Bridlington

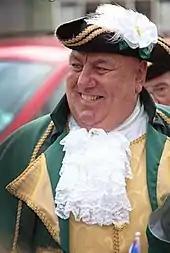
Town Crier David Hinde of Bempton

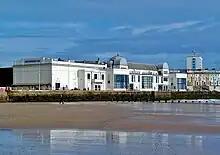
The spa building

There are three main parks. Queen's Park is a small open area at the junction of the B1254 and Queensgate. Westgate Park is a mostly wooded area between Westgate and the A165 on the outskirts of the town. The largest open area is Duke's Park, between Queensgate and the railway line. It hosts Bridlington Sports and Community Club, a skate park and Bridlington Town Football Club. In addition, there is a Sports Centre on the outskirts, in Gypsey Road, with a general-purpose sports hall, a gymnasium and squash courts. In January 2014, Bridlington Leisure World on the Promenade, with its swimming facilities, gymnasium and indoor bowling rinks, closed for redevelopment. A temporary Olympic legacy pool was opened by Jo Jackson in January 2014 at the Bridlington Sports Centre on Gypsey Road, while Leisure World was rebuilt. The new centre opened on 23 May 2016, with an official opening on 1 July 2016 by Rebecca Adlington, Gail Emms and Dean Windass.